Main Hoon Na

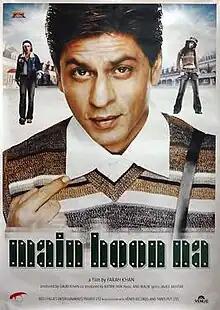
Theatrical release poster

Main Hoon Na is a 2004 Hindi-language masala film directed by Farah Khan and produced by Gauri Khan and Ratan Jain under the banners Red Chillies Entertainment and Venus Movies. The film, which marks Farah Khan's directorial debut, stars Shah Rukh Khan, Sushmita Sen, Suniel Shetty, Amrita Rao and Zayed Khan, alongside Kirron Kher, Murali Sharma, Kabir Bedi, Boman Irani, and Naseeruddin Shah. In the film, Major Ram Prasad Sharma is sent on a covert mission to pose as a college student and protect the general's daughter from a dangerous rogue soldier and reunite with his father’s long lost family.